Carbon nanotube

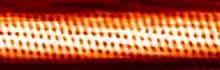
A scanning tunneling microscopy image of a single-walled carbon nanotube

A carbon nanotube (CNT) is a tube made of carbon with a diameter in the nanometre range (nanoscale). They are one of the allotropes of carbon. Two broad classes of carbon nanotubes are recognized: